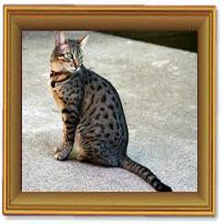
Species: cat
Breed: Egyptian Mau